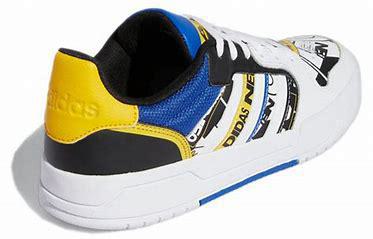
Brand: adidas
Model: NEO Entrap Skate